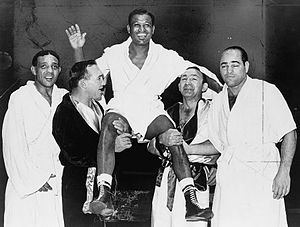
Ring Magazine Fight of the Year / Årets Kamp efter årti / 1950'erne
Sugar Ray Robinson løftes op af Gene Fullmer og Carmen Basilio i 1965. Basilio deltog i fem "Fight of the Year" i træk, tre af disse mod enten Robinson eller Fullmer.
Det amerikanske boksemagasin Ring Magazine har siden siden 1945 udnævnt Fight of the Year.